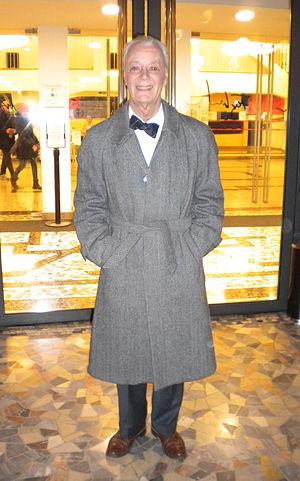
Paolo Poli, né le 23 mai 1929 à Florence et mort le 25 mars 2016 à Rome, est un acteur italien, principalement de théâtre et d'opérette. Il a également joué quelques rôles au cinéma et à la télévision. Ses pièces, qui ont souvent une forte connotation comique, se référaient à des classiques de la comédie et sont teintées d'un surréalisme onirique. Il incarnait souvent des rôles travestis.